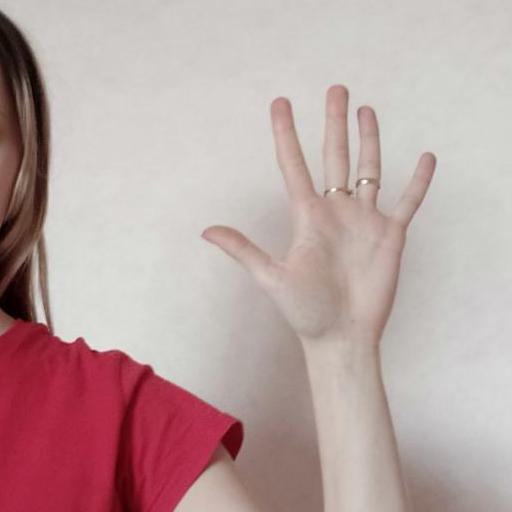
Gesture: palm